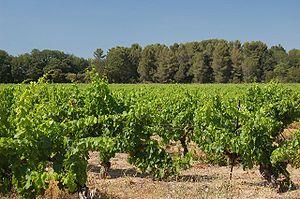
Le coteaux-d'aix-en-provence est un vin d'AOC produit dans le vignoble de Provence, autour de la ville d'Aix-en-Provence, dans les Bouches-du-Rhône.